McCormick Tribune Freedom Museum

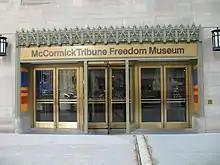
Magnificent Mile Entrance

The McCormick Freedom Museum was the first museum in the United States dedicated to the First Amendment by the McCormick Foundation. It was open from April 11, 2006, until March 1, 2009. The museum offered visitors an interactive experience focused on first amendment rights which include freedom of speech, freedom of religion, freedom of the press, assembly and petition. It was located on Michigan Avenue along the Magnificent Mile next to the historic Tribune Tower.